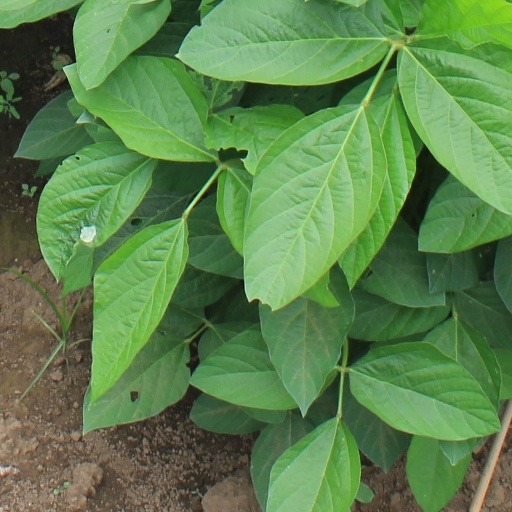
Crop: soybean